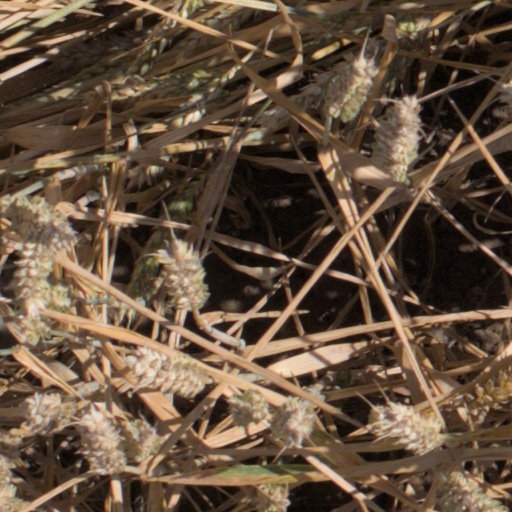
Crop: wheat